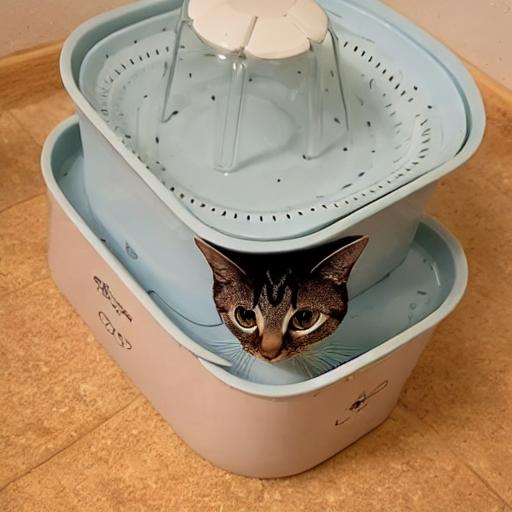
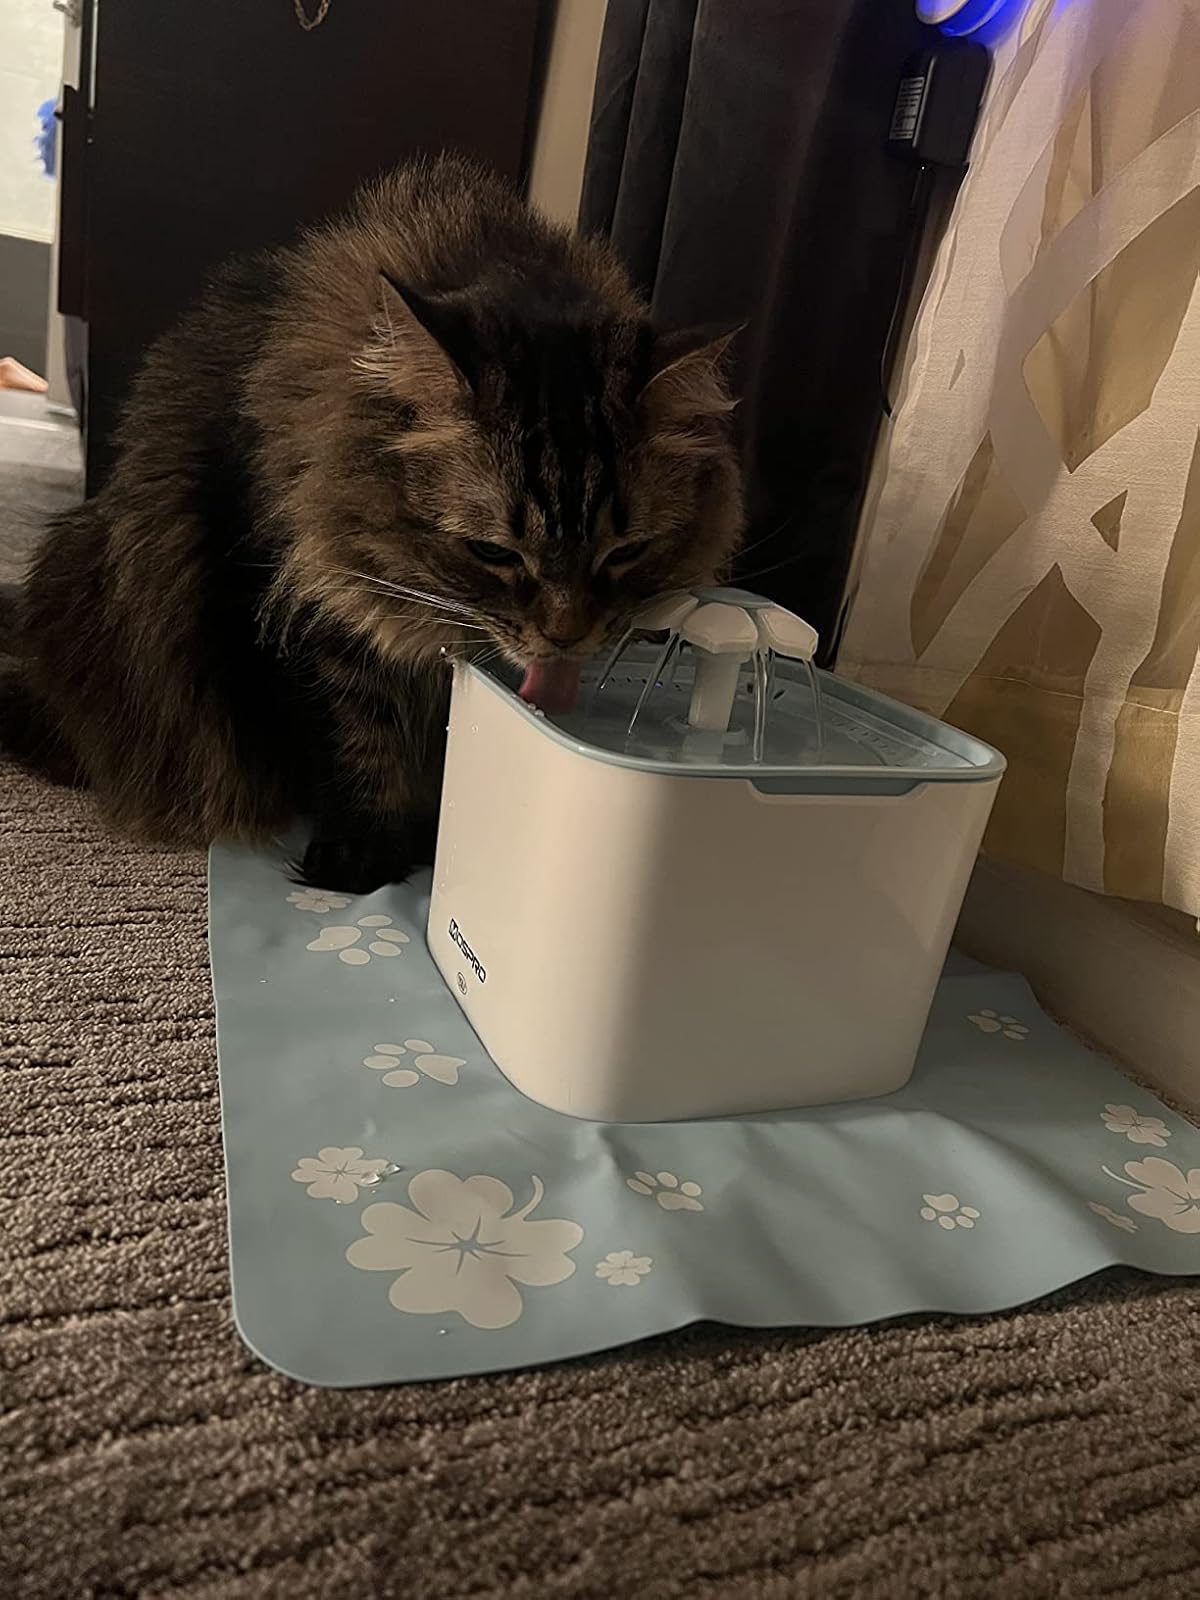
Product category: items_bowl
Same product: no